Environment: real
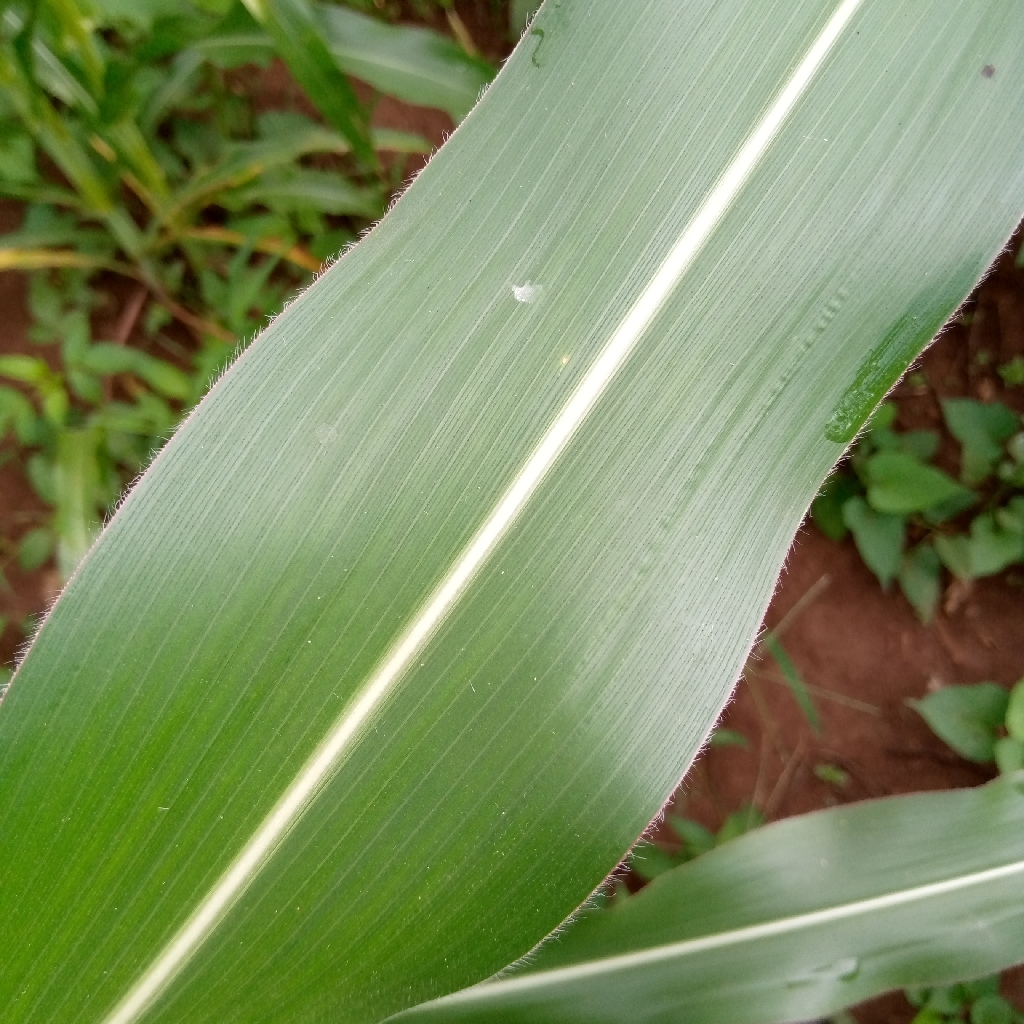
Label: healthy